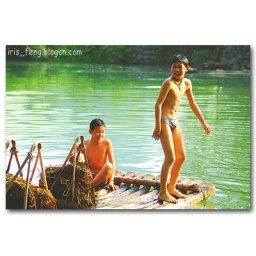
boys were swimming in the Meeting Dragon River